Battle of Bakhmut

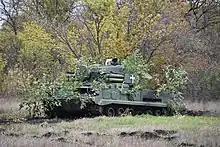
A 9K22 Tunguska of Ukraine's 30th Mechanized Brigade Anti-Air Battalion in the vicinity of Bakhmut

By early November, much of the fighting around Bakhmut had descended into trench warfare conditions, with neither side making any significant breakthroughs and hundreds of casualties reported daily amid fierce shelling and artillery duels. On 1 November, Ukrainian journalist described the evolving nature of the battle in an interview. Butusov noted that Russian forces had suffered "huge losses every day" assaulting Bakhmut and its outskirts since early May, but insisted that they were adapting their tactics against increasingly exhausted Ukrainian defenders. He noted that the Russians were concentrating multiple small groups of infantry to break defense lines on "narrow" sections of the front.